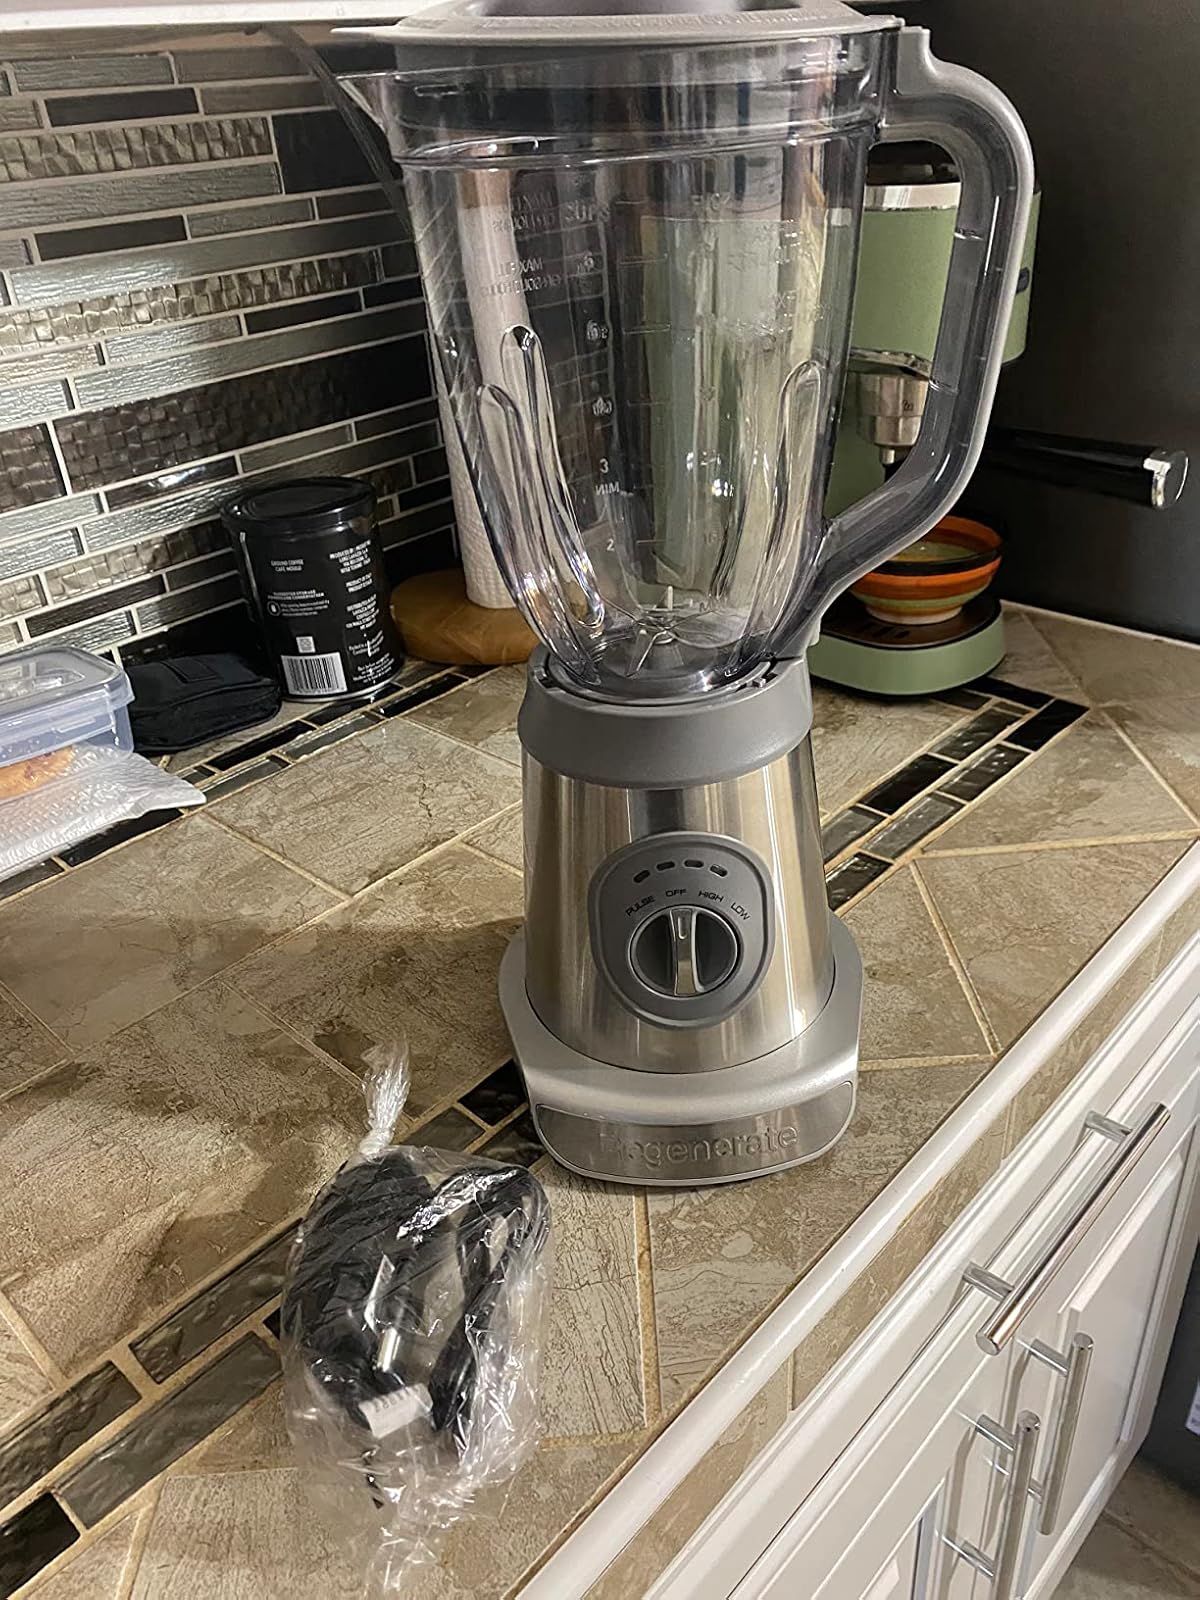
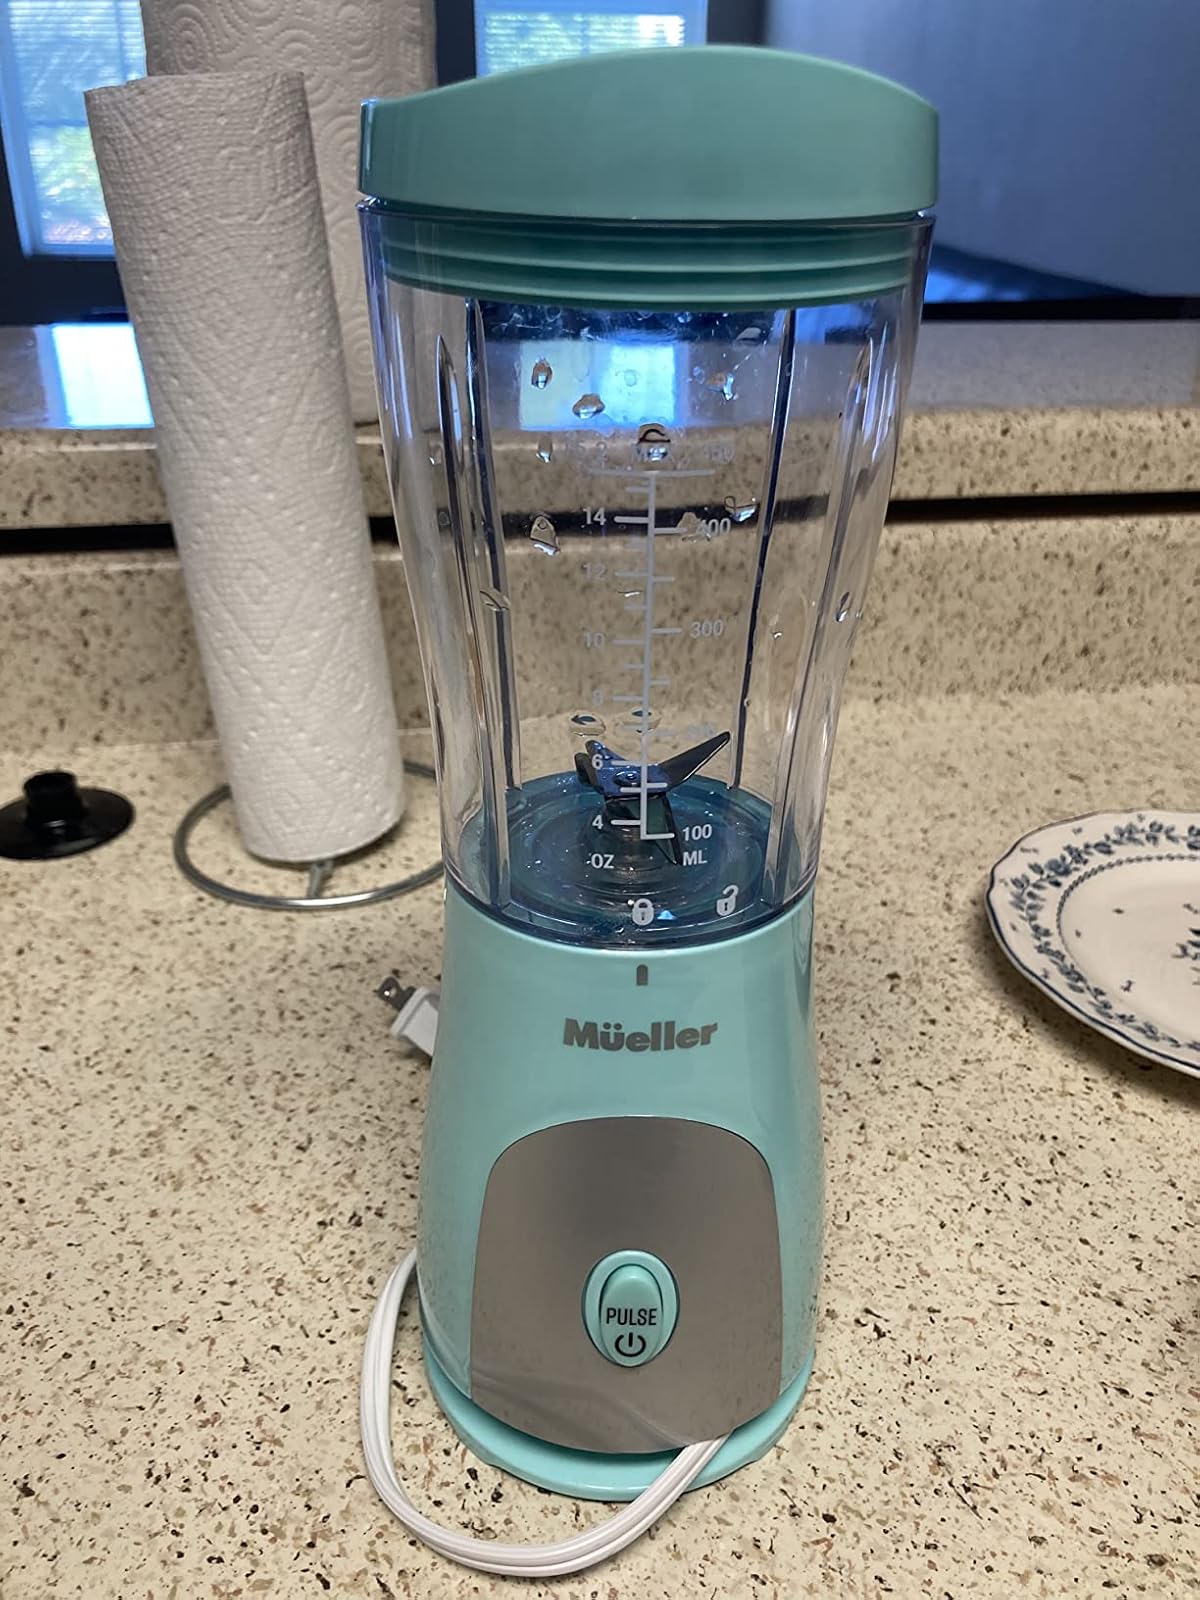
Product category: items_blender
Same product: no